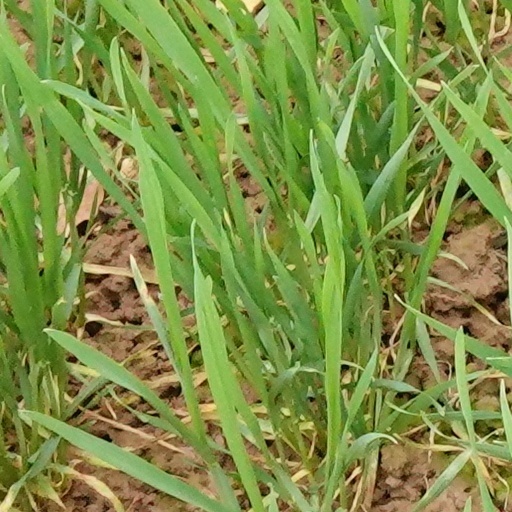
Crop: wheat